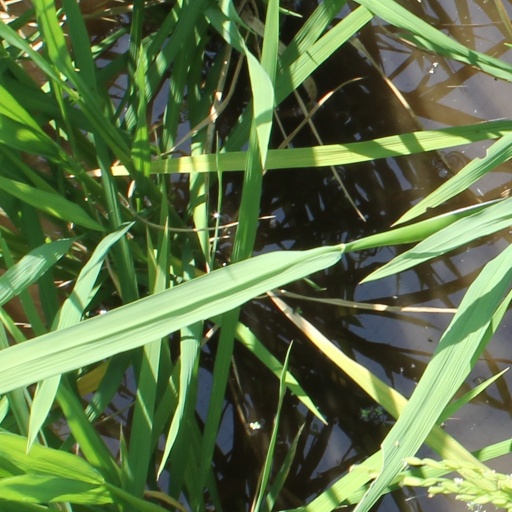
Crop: rice